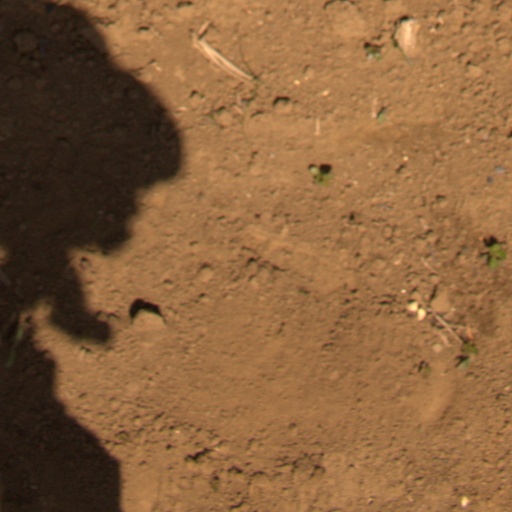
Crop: Jerusalem artichoke